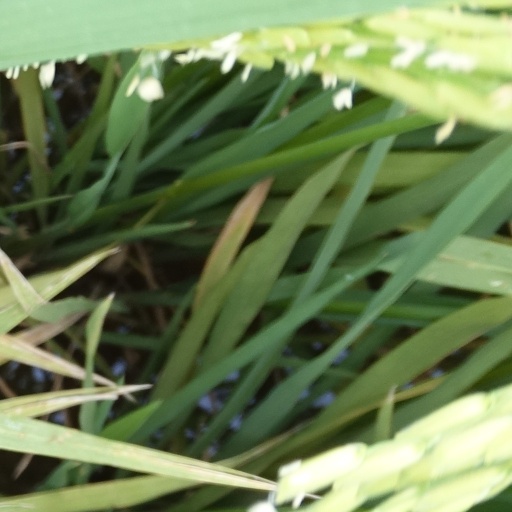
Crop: rice